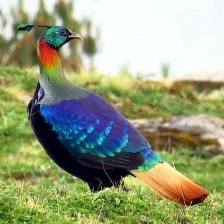
Species: HIMALAYAN MONAL
Scientific name: LOPHOPHORUS IMPEJANUS